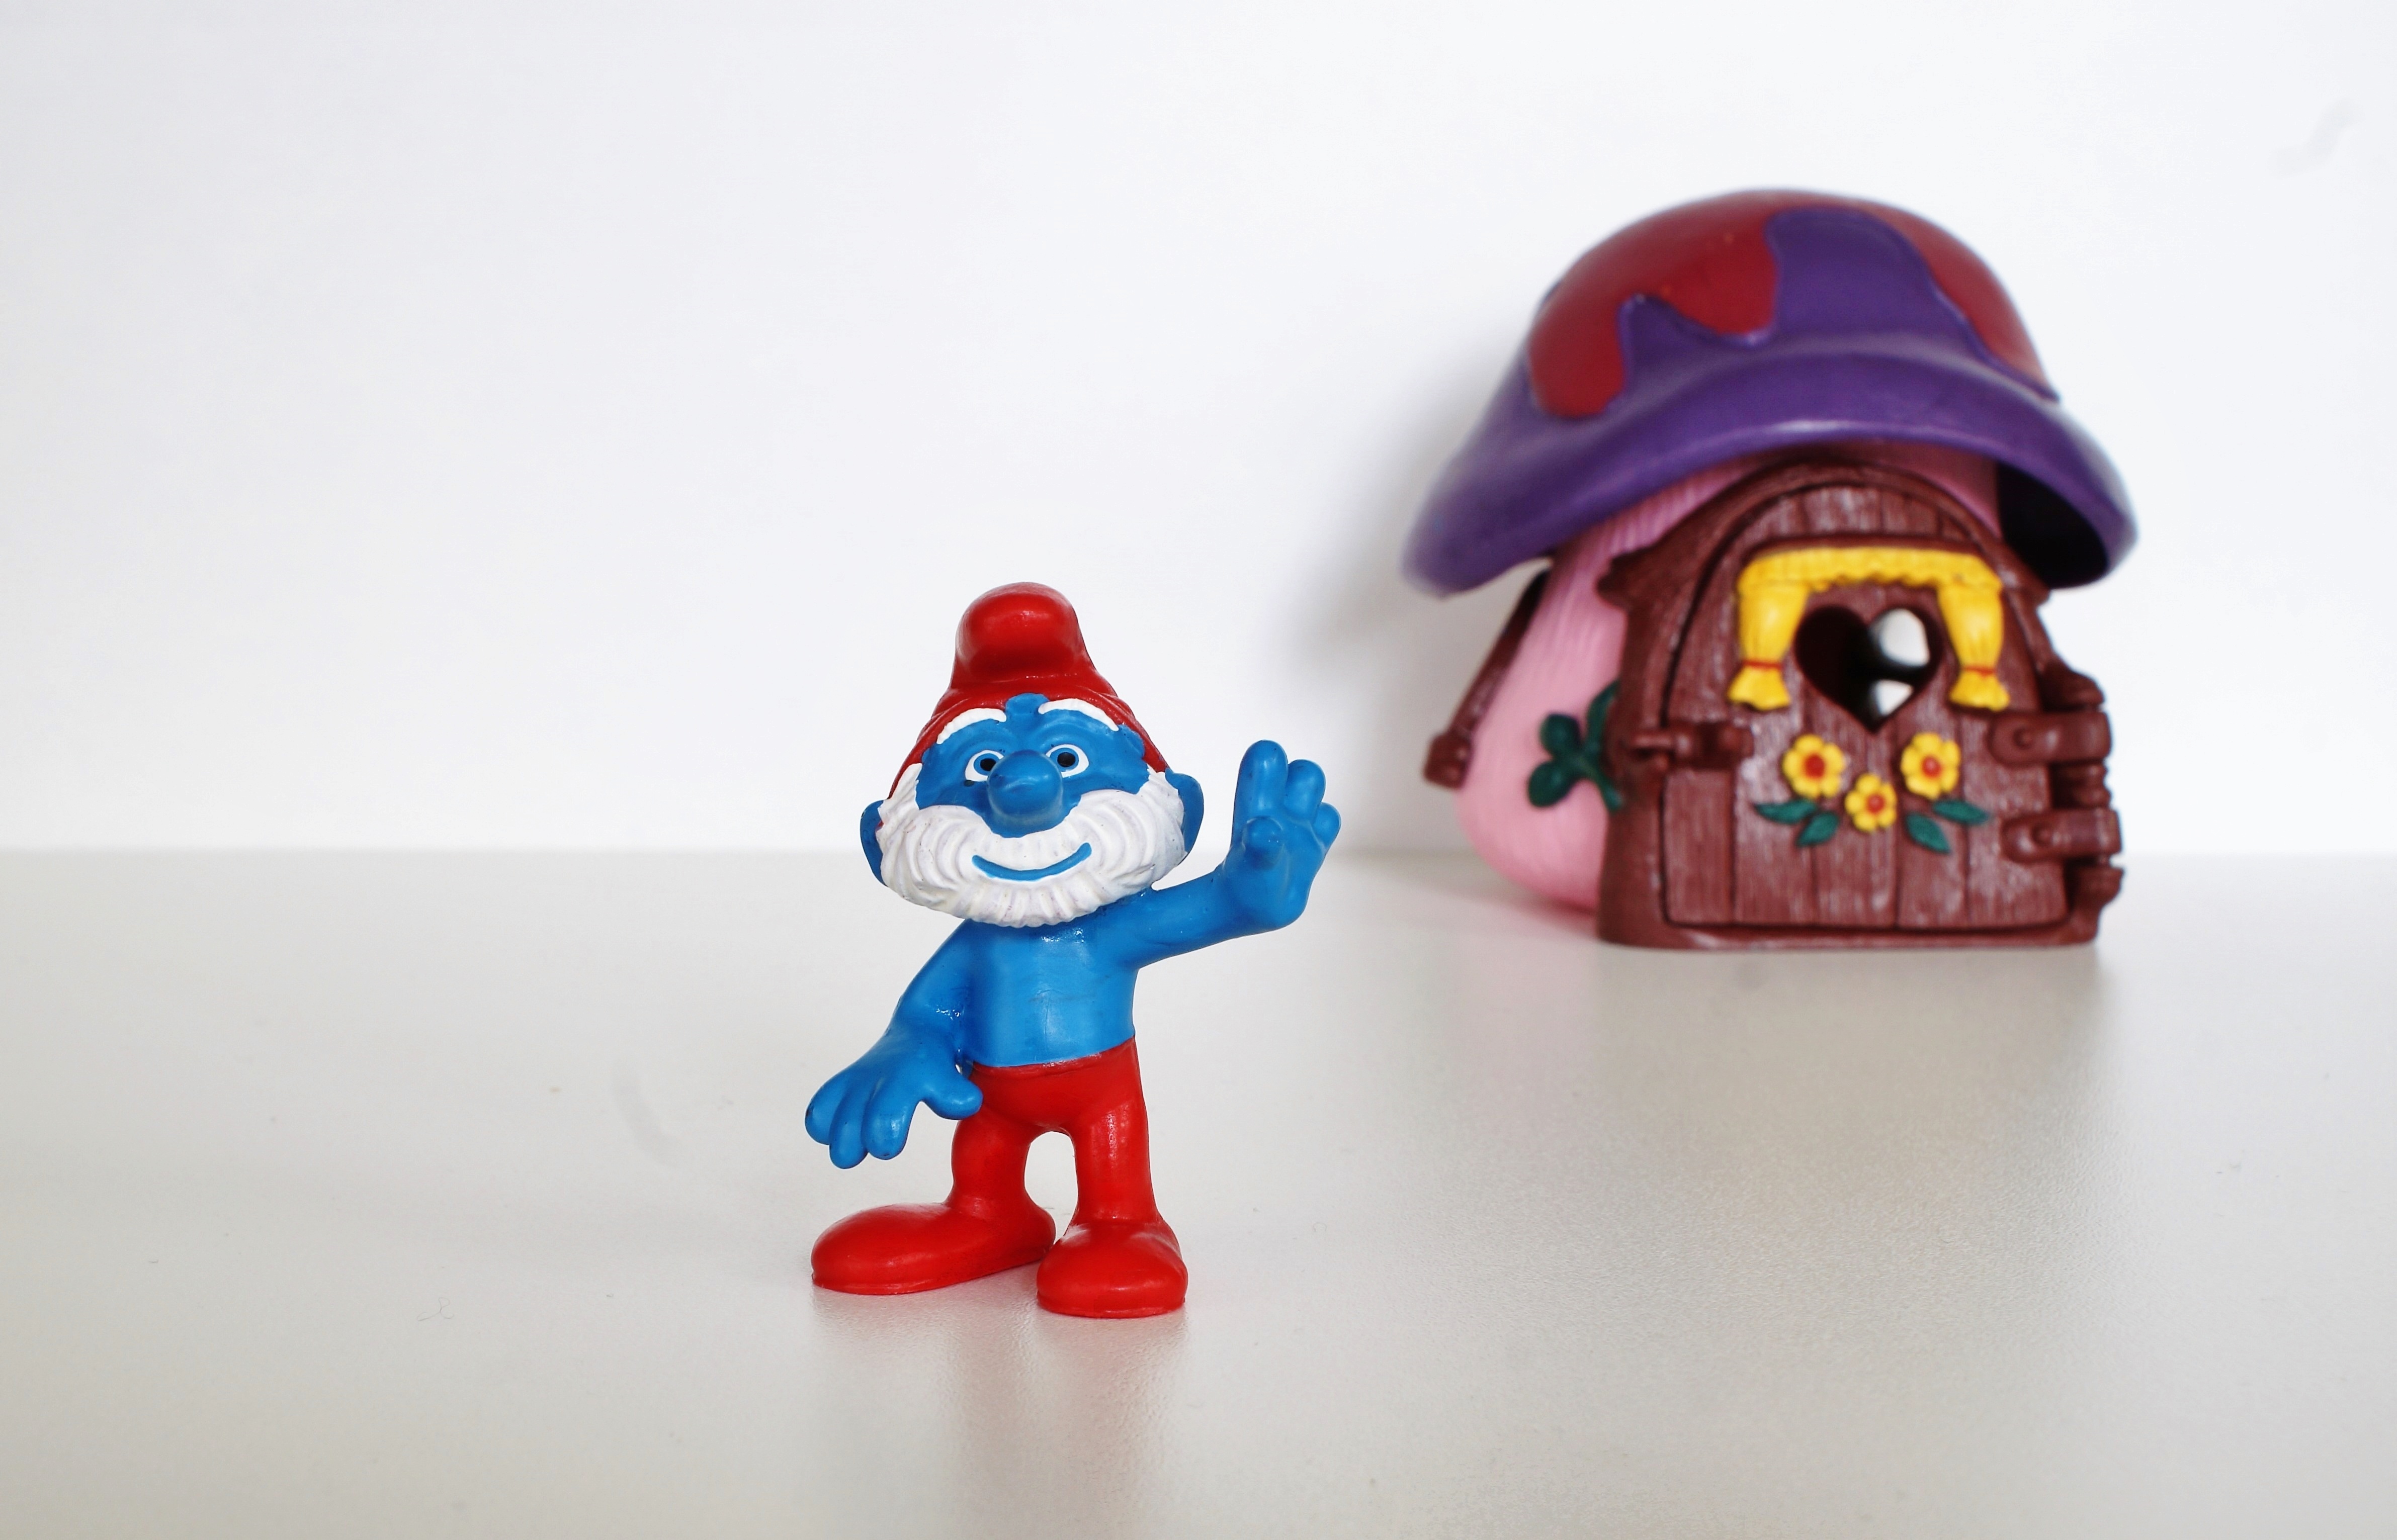
play, decoration, blue, toy, figure, illustration, figurine, toys, action figure, smurfs, collect, smurf, free image